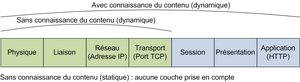
Couches du modèle OSI prise en compte par les différents algorithmes de répartition
L’équilibrage de charge des serveurs Web, ou répartition de charge des serveurs Web, regroupe l’ensemble des mécanismes utilisés pour distribuer les requêtes HTTP sur de multiples serveurs Web.